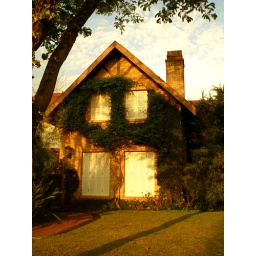
lonely is the room the bed is made, the open window lets the rain in